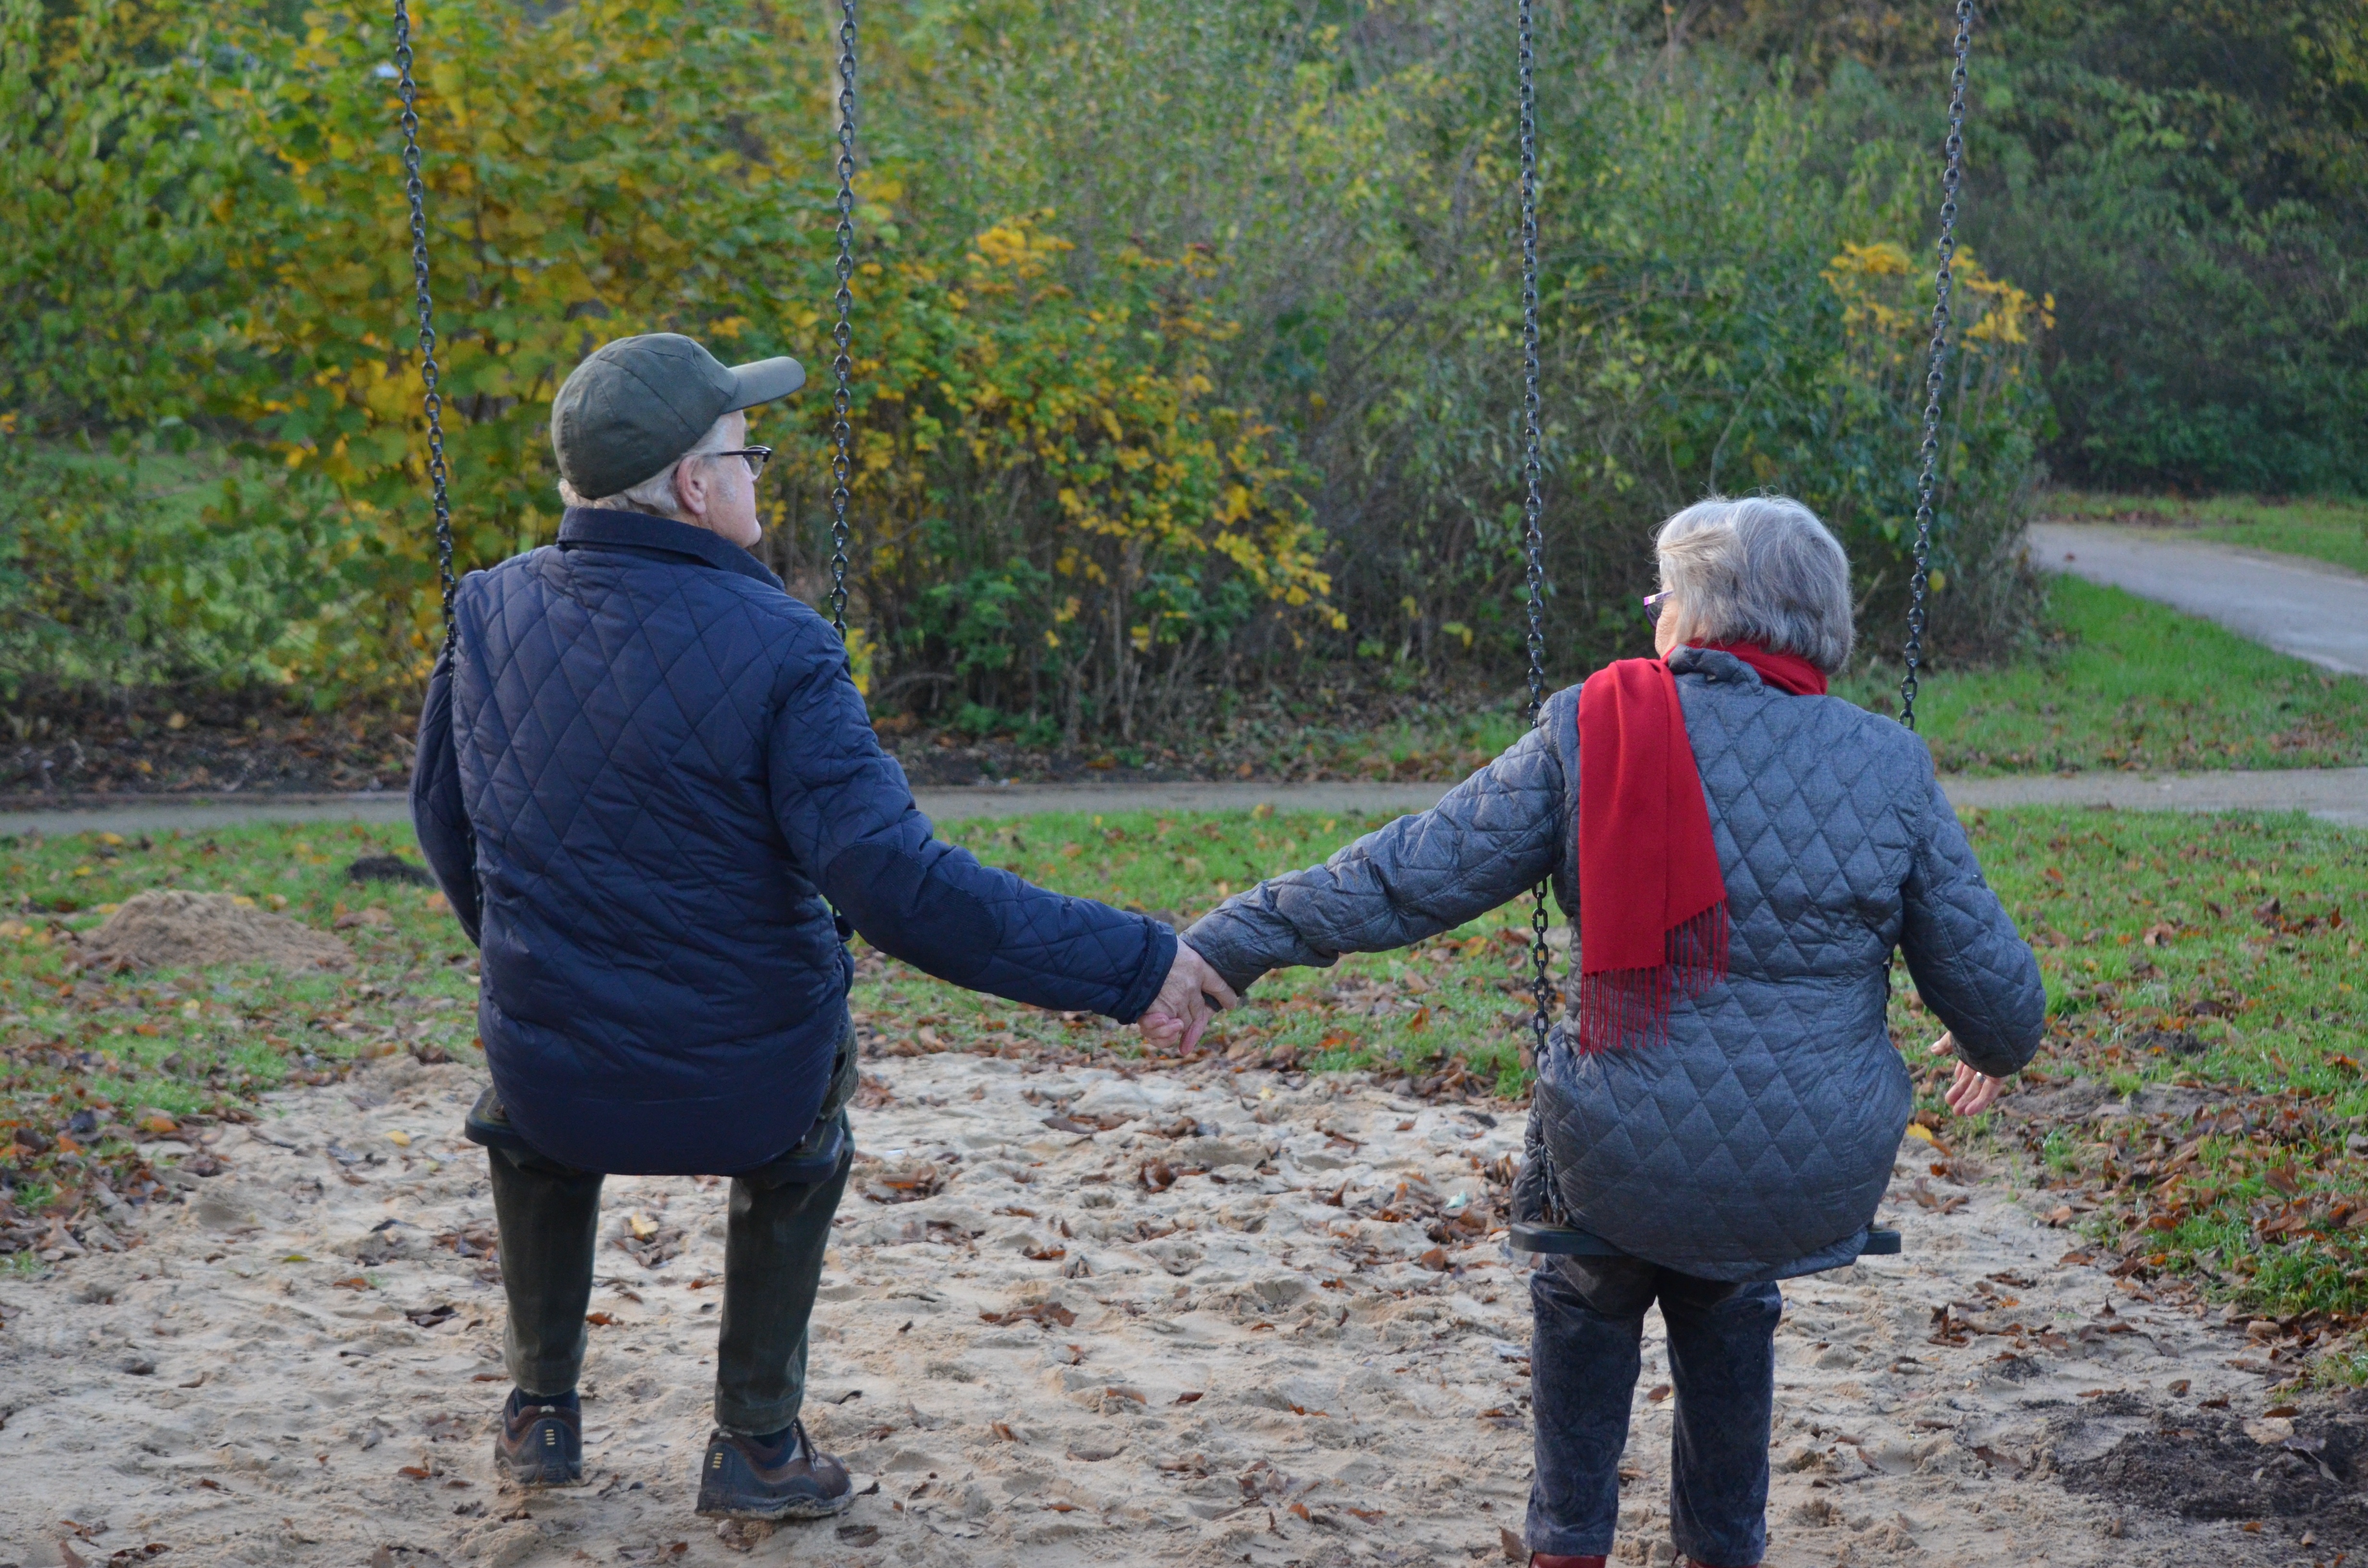
man, rock, walking, people, woman, love, couple, together, swing, playground, lovers, age, hand in hand, togetherness, harmony, old people